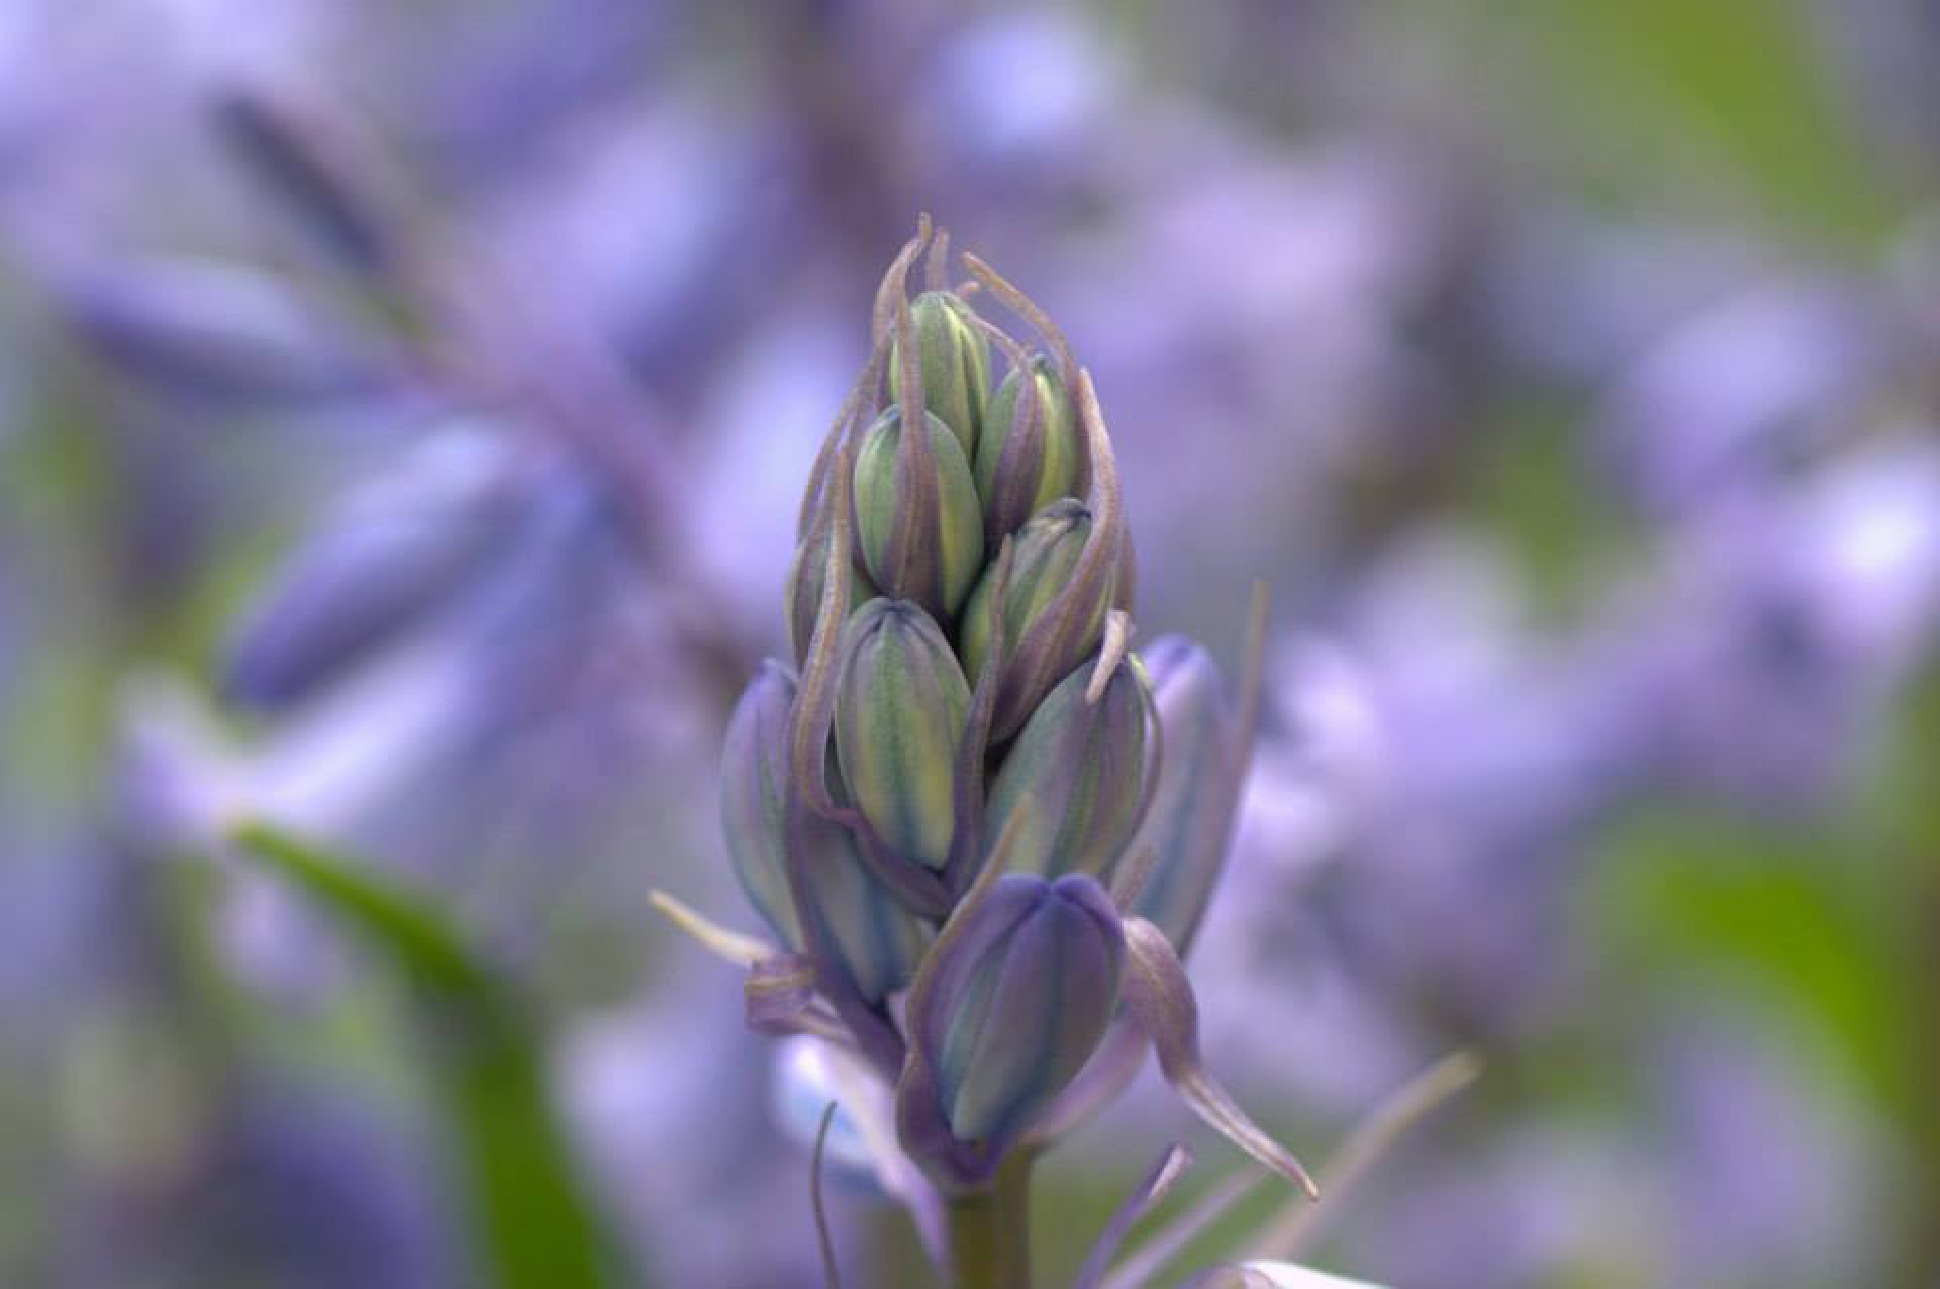
plant, flower, purple, spring, produce, crop, botany, garden, flora, wildflower, close up, thistle, epi, bud, macro photography, flowering plant, daisy family, grass family, plant stem, land plant